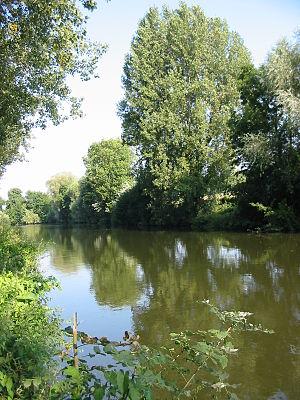
La Somme est un fleuve du nord de la France, en région Hauts-de-France, qui traverse les deux départements de l'Aisne et de la Somme. Il donne son nom à ce dernier.